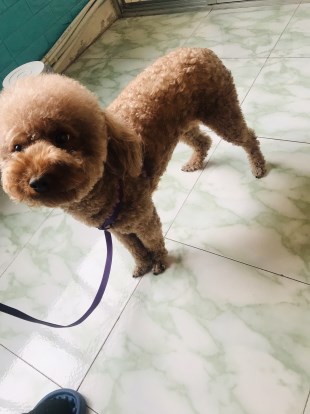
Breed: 7449-n000128-teddy